Forests in Lithuania

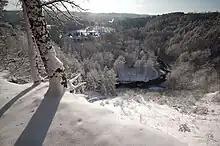
Pavilniai Regional Park

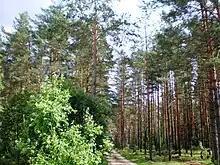
Dainava Forest

Forests in Lithuania cover approximately one third of Lithuania's territory. Of these, around half are publicly owned, and one third are privately owned; the remainder is reserved for possible future privatization. The dominant species are Scots pine ("Pinus sylvestris") (42%) and spruce ("Picea abies") (22.8%). The average age of the forest stands is 53 years. The largest forest is Dainava Forest at 1,290 km.